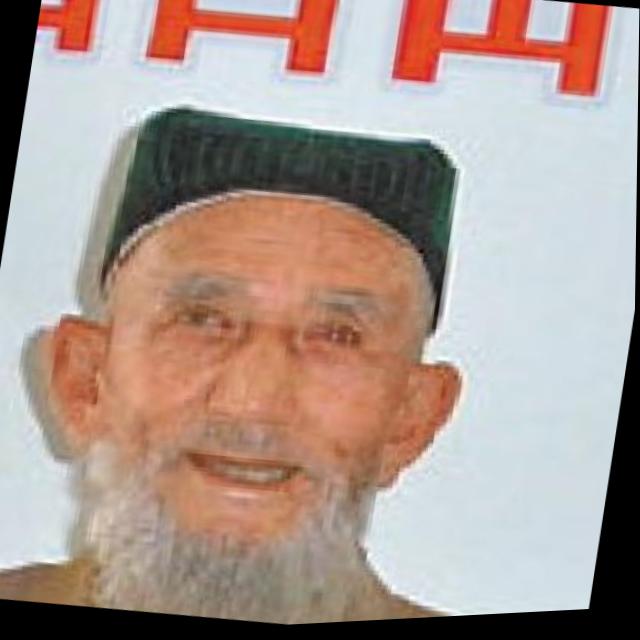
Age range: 65+